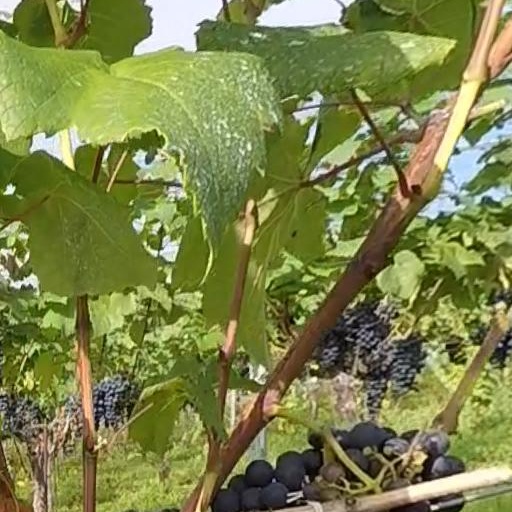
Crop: grape